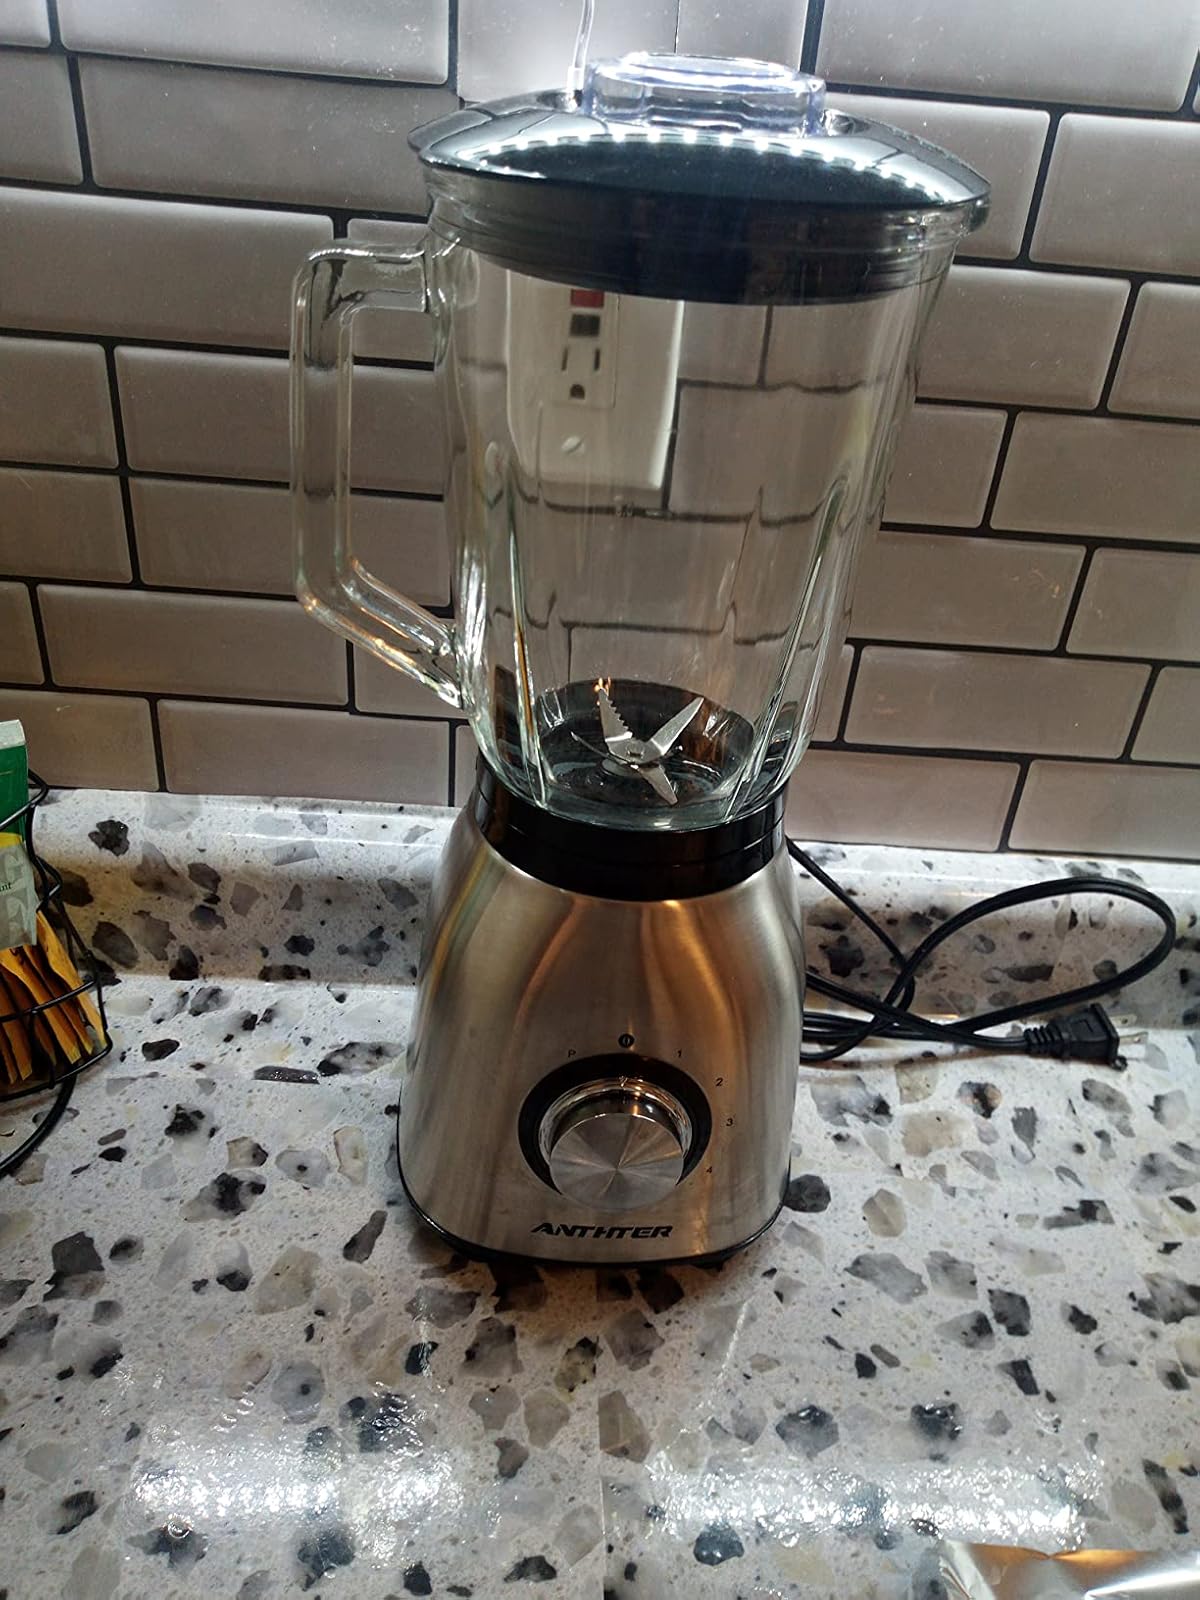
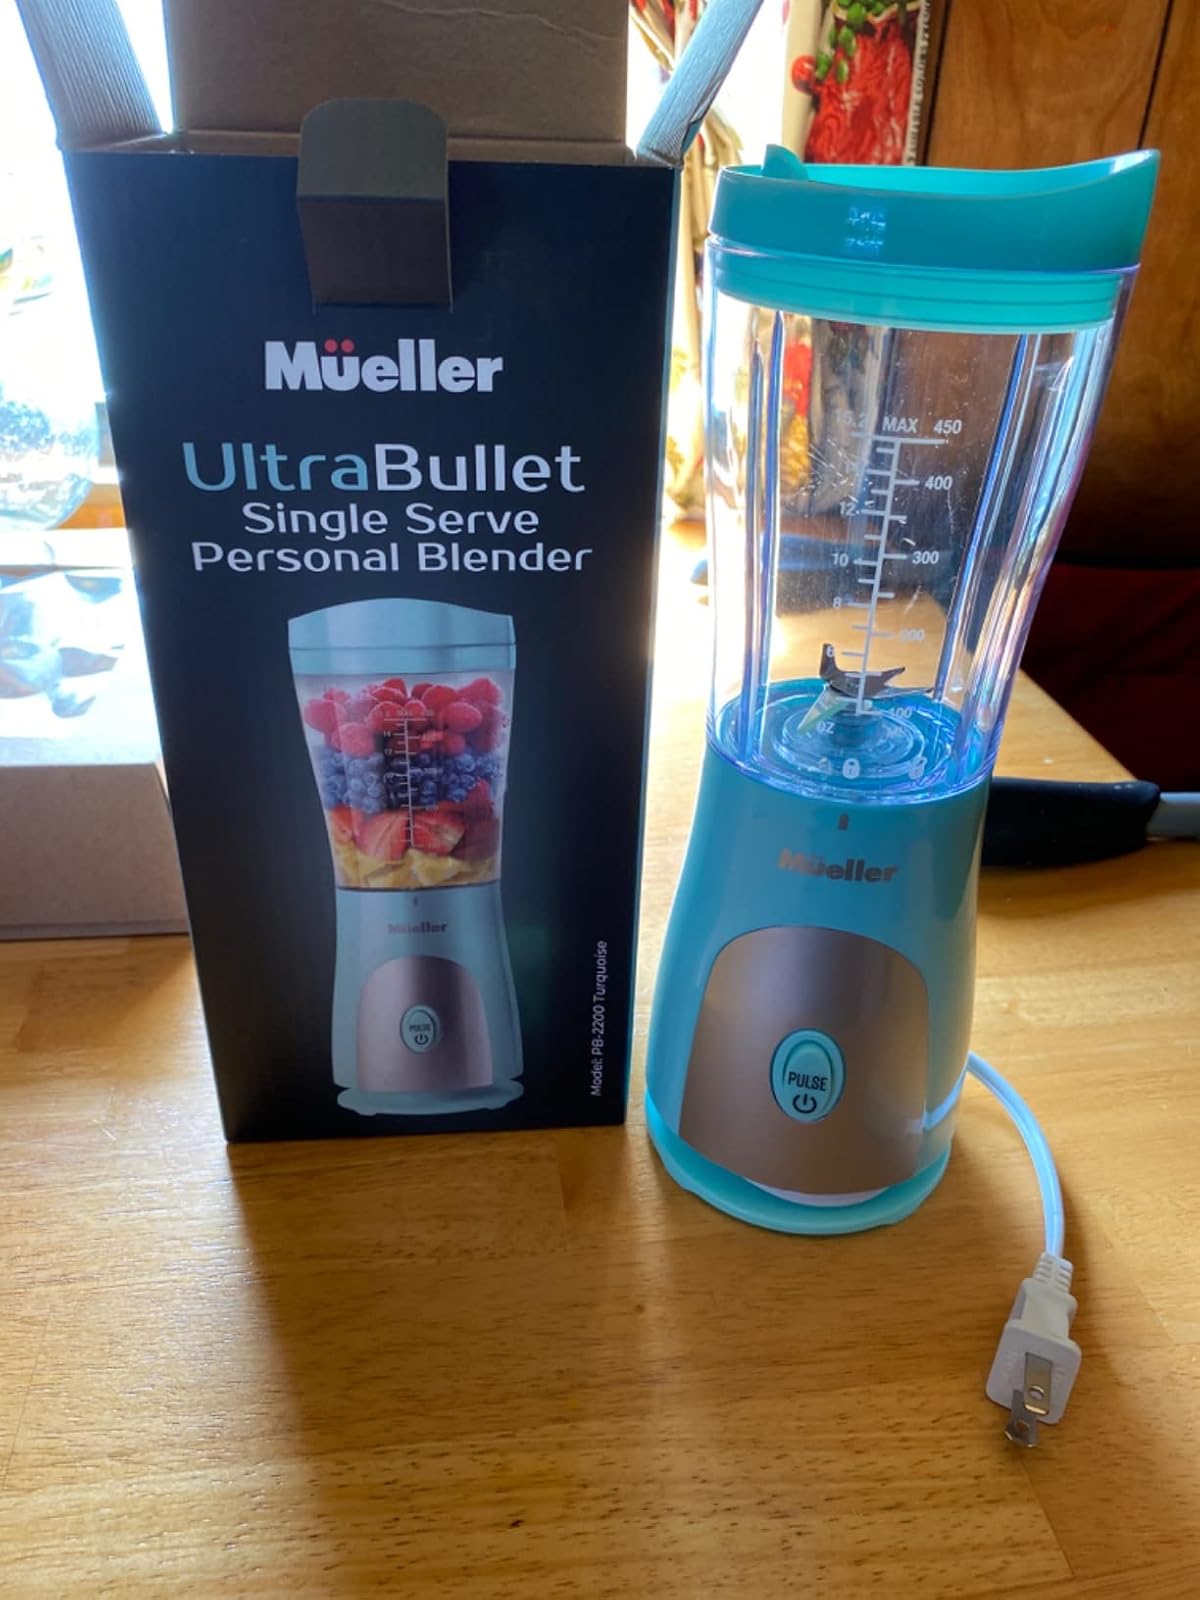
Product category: items_blender
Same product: no